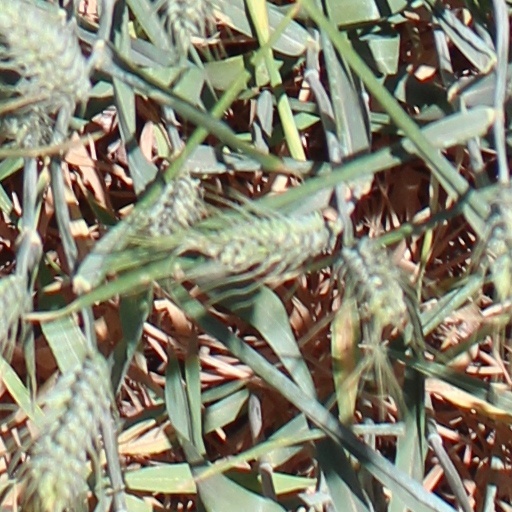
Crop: wheat